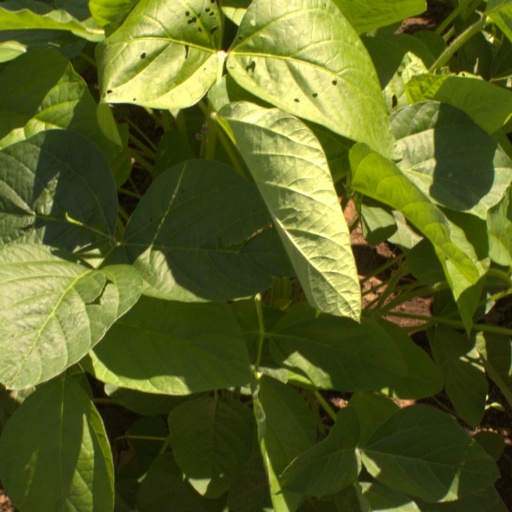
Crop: soybean